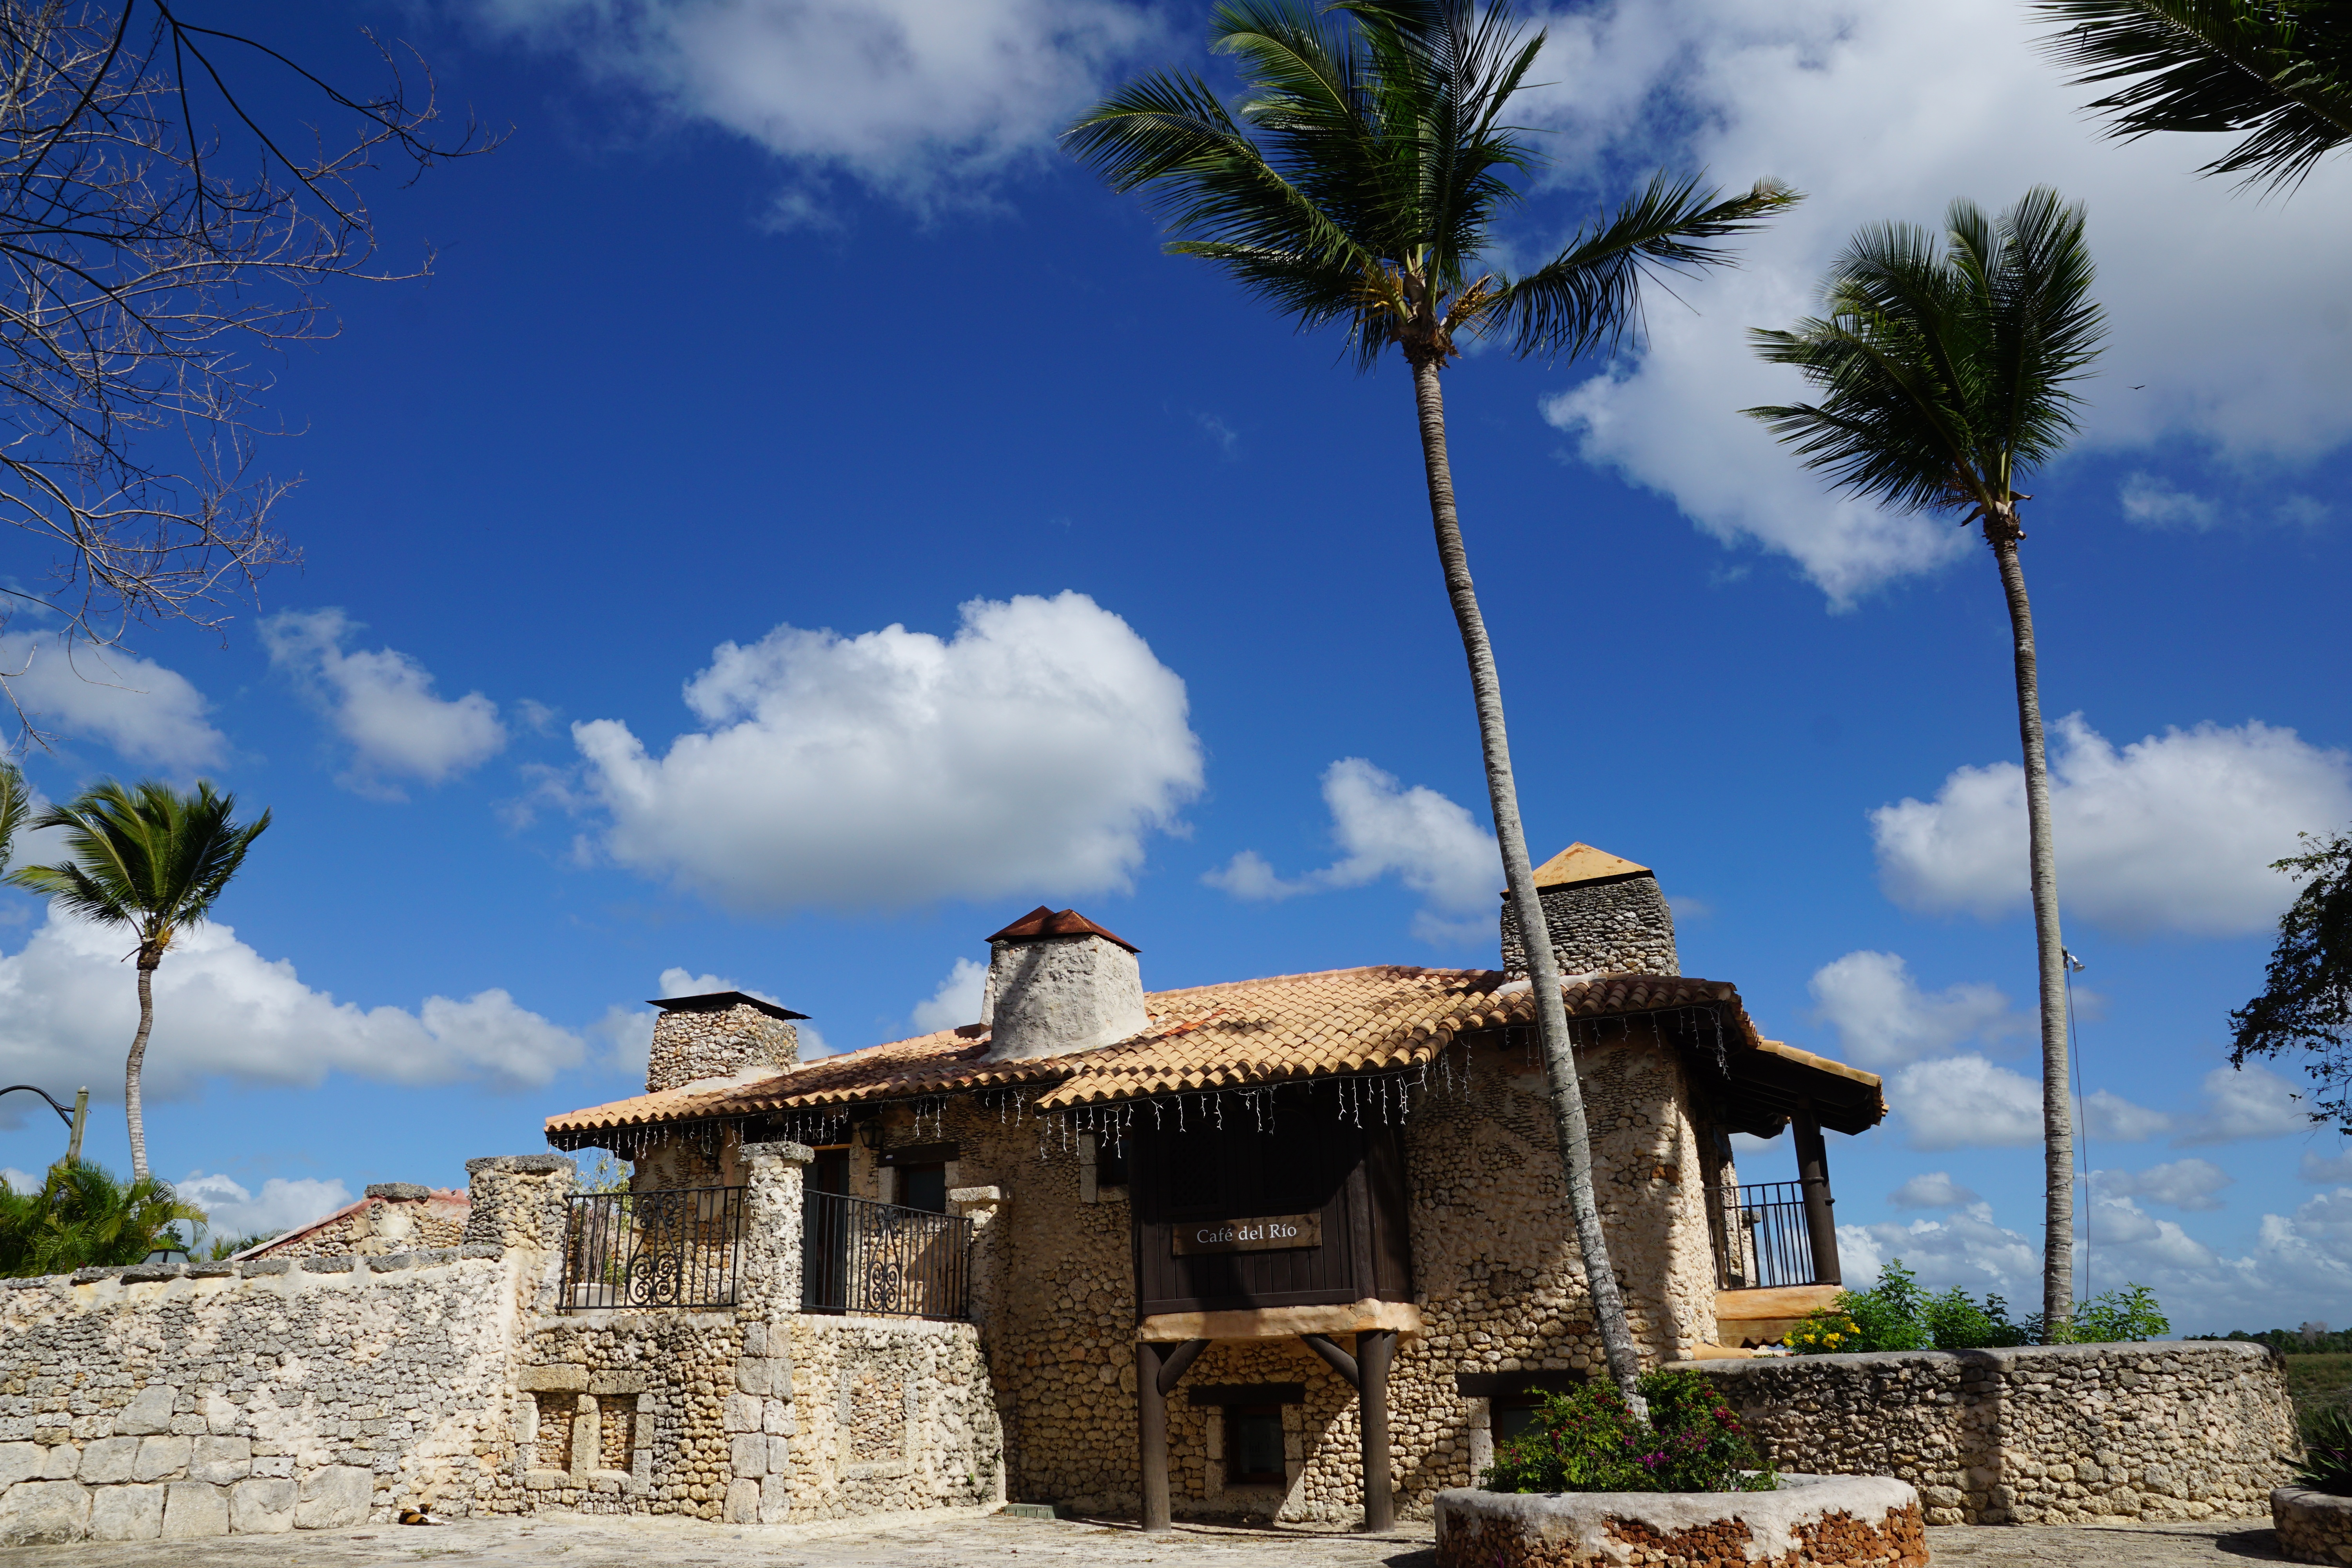
landscape, sea, tree, sky, house, building, home, vacation, travel, village, landmark, ruins, caribbean, dominican republic, rural area, ancient history, arecales, palm family, altos de chav n village